Barton Academy

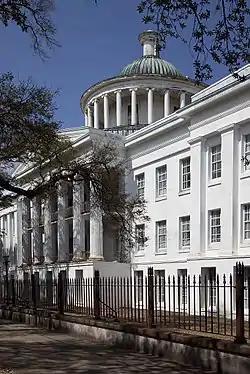
Front (south) elevation in 2010.

Barton Academy is a historic Greek Revival school building located on Government Street in Mobile, Alabama, United States. It was under construction from 1836 to 1839 and was designed by architects James H. Dakin, Charles B. Dakin, and James Gallier, Sr. Gallier and the Dakin brothers also designed the nearby Government Street Presbyterian Church. Barton Academy was the first public school in the state of Alabama.